List of Michelin-starred restaurants in Spain

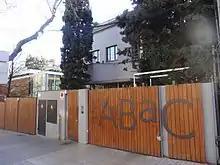
Entrance of ABaC, a three starred restaurant in Barcelona

As of the 2025 "Michelin Guide", there are 291 restaurants in Spain with a Michelin star rating. The "Michelin Guides" have been published by the French tyre company Michelin since 1900. They were designed as a guide to tell drivers about eateries they recommended to visit and to subtly sponsor their tyres, by encouraging drivers to use their cars more and therefore need to replace the tyres as they wore out. Over time, the stars that were given out became more valuable.